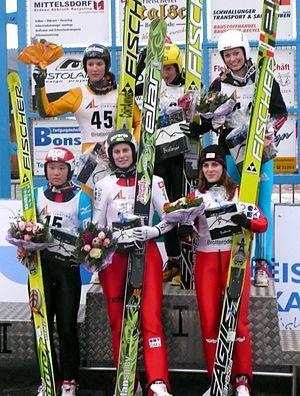
Daniela Iraschko première, Coline Mattel deuxième, Melanie Faisst troisième, Yuki Ito 4ème, Eva Logar 5ème, Cornelia Roider 6ème à Brotterode le 6 février 2011.
Yūki Itō, née le 10 mai 1994 à Kamikawa, est une sauteuse à ski japonaise. Elle est championne du monde par équipes en 2013 et vice-championne du monde en individuel en 2015 et 2017.